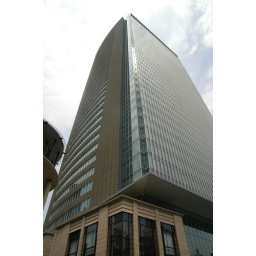
great office building in Akasaka!!